Outer Island (Wisconsin)

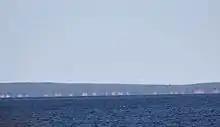
Outer Island

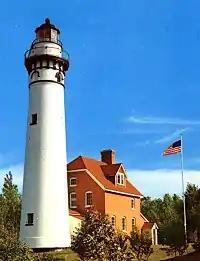
Outer Island Light

Outer Island is one of the Apostle Islands, in Lake Superior, in northern Wisconsin, and is part of the Apostle Islands National Lakeshore. It is the easternmost, and third largest of the Apostle Islands. The Outer Island Light is on the northern part of the island. The island is part of the Town of La Pointe, Wisconsin.